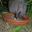
Label: porcupine